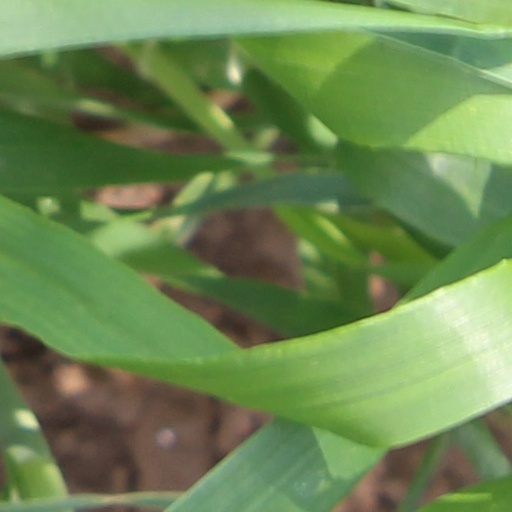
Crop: wheat